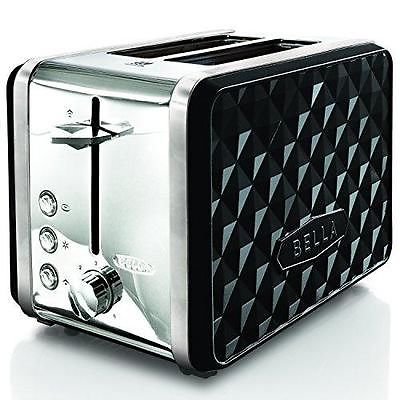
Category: toaster